Hector Berlioz

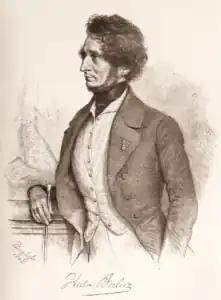
Berlioz by August Prinzhofer, 1845

Louis-Hector Berlioz (11 December 1803 – 8 March 1869) was a French Romantic composer and conductor. His output includes orchestral works such as the "Symphonie fantastique" and "Harold in Italy", choral pieces including the Requiem and "L'Enfance du Christ", his three operas "Benvenuto Cellini", "Les Troyens" and "Béatrice et Bénédict", and works of hybrid genres such as the "dramatic symphony" "Roméo et Juliette" and the "dramatic legend" "La Damnation de Faust".